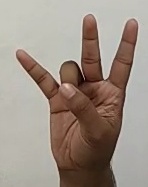
ASL sign: 7